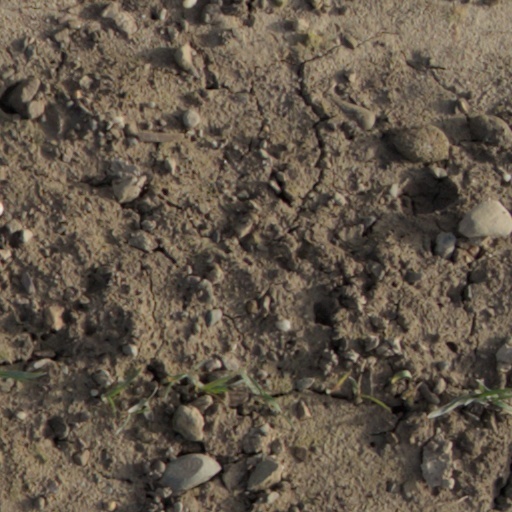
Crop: wheat